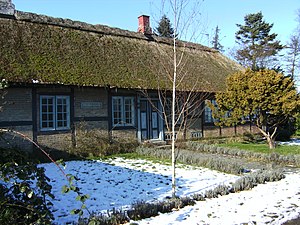
Sløsse Skole
Den tidligere skole i Sløsse
Sløsse Skole var i drift frem til 1960
Sløsse Skole var en af 2 eller 3 skoler i Vester Ulslev Sogn på Sydøstlolland og har eksisteret i landsbyen Sløsse siden i hvert fald 1744, hvor en ”skoleholder” forestod undervisningen.